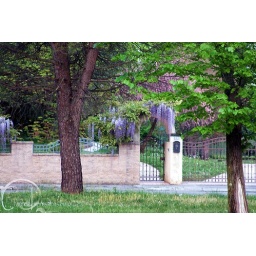
Trees in bloom and purple flowers hanging from every fence and building in Ceolini, Italy. It is beautiful. April 2010